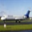
Label: airplane